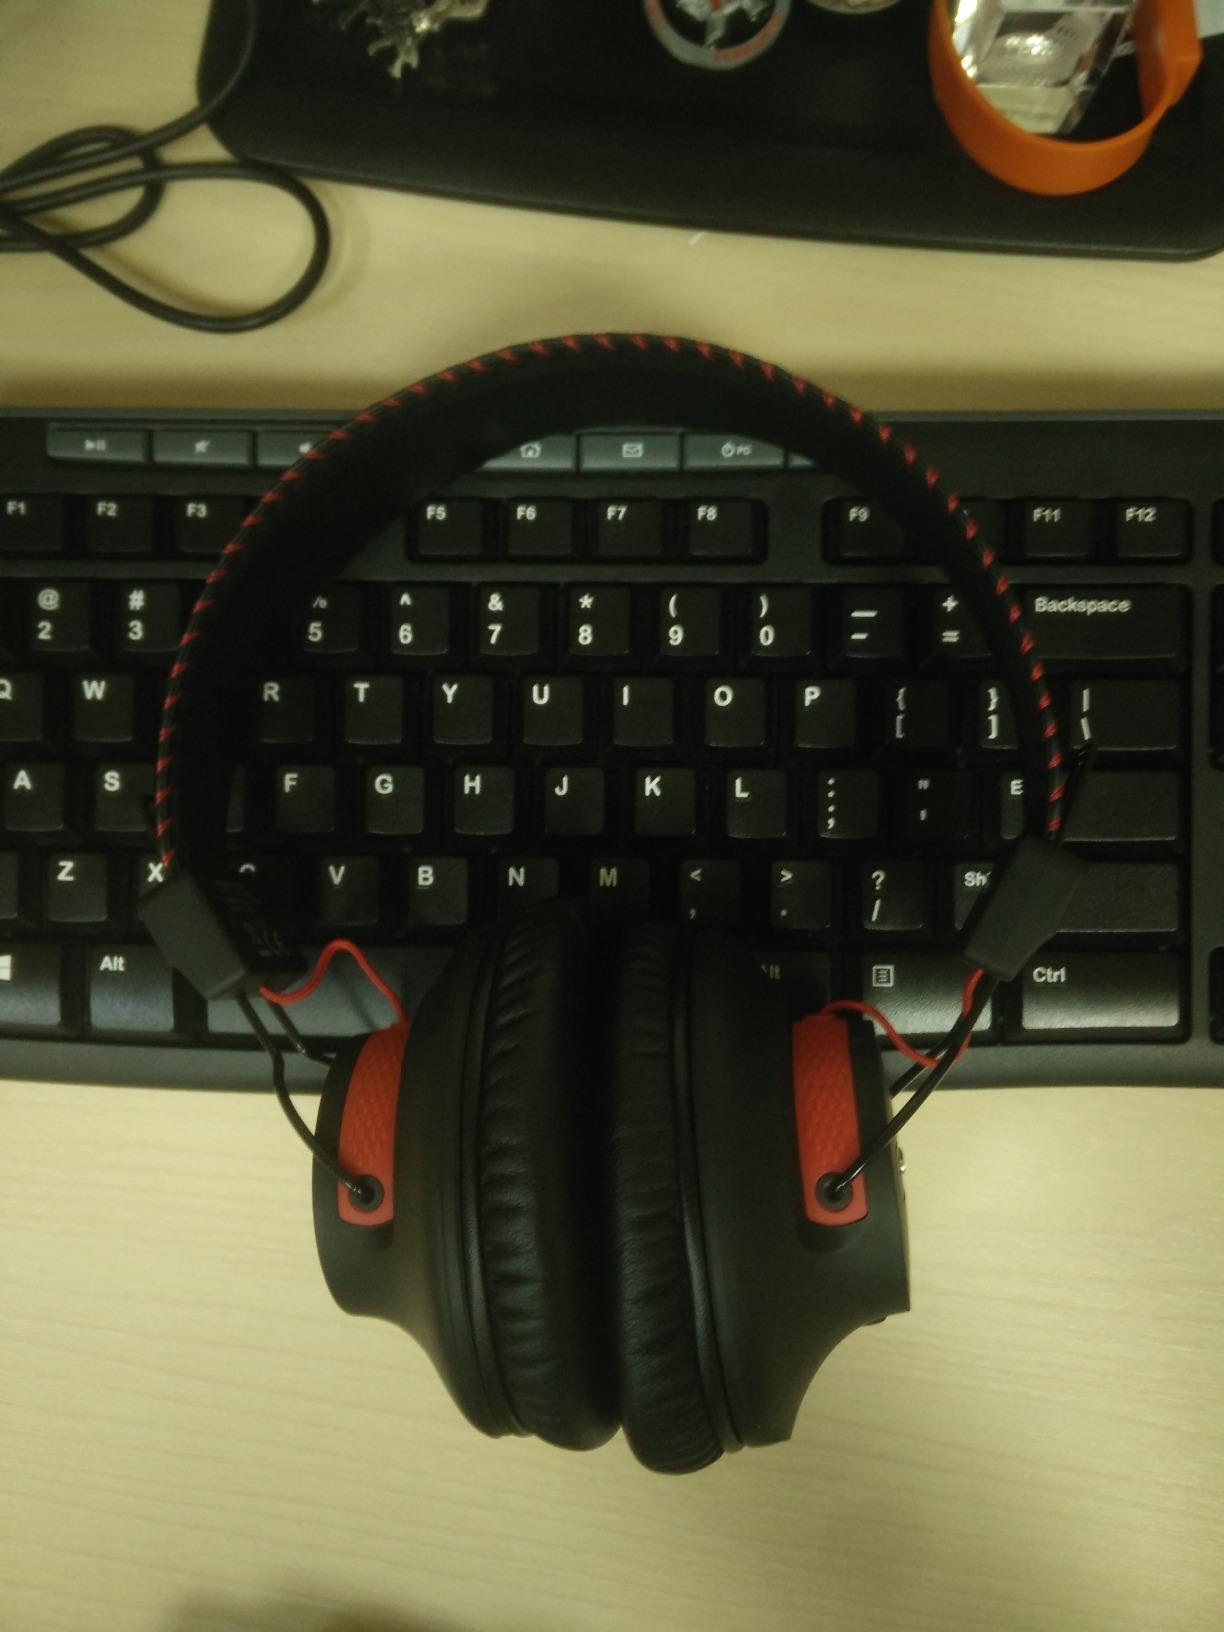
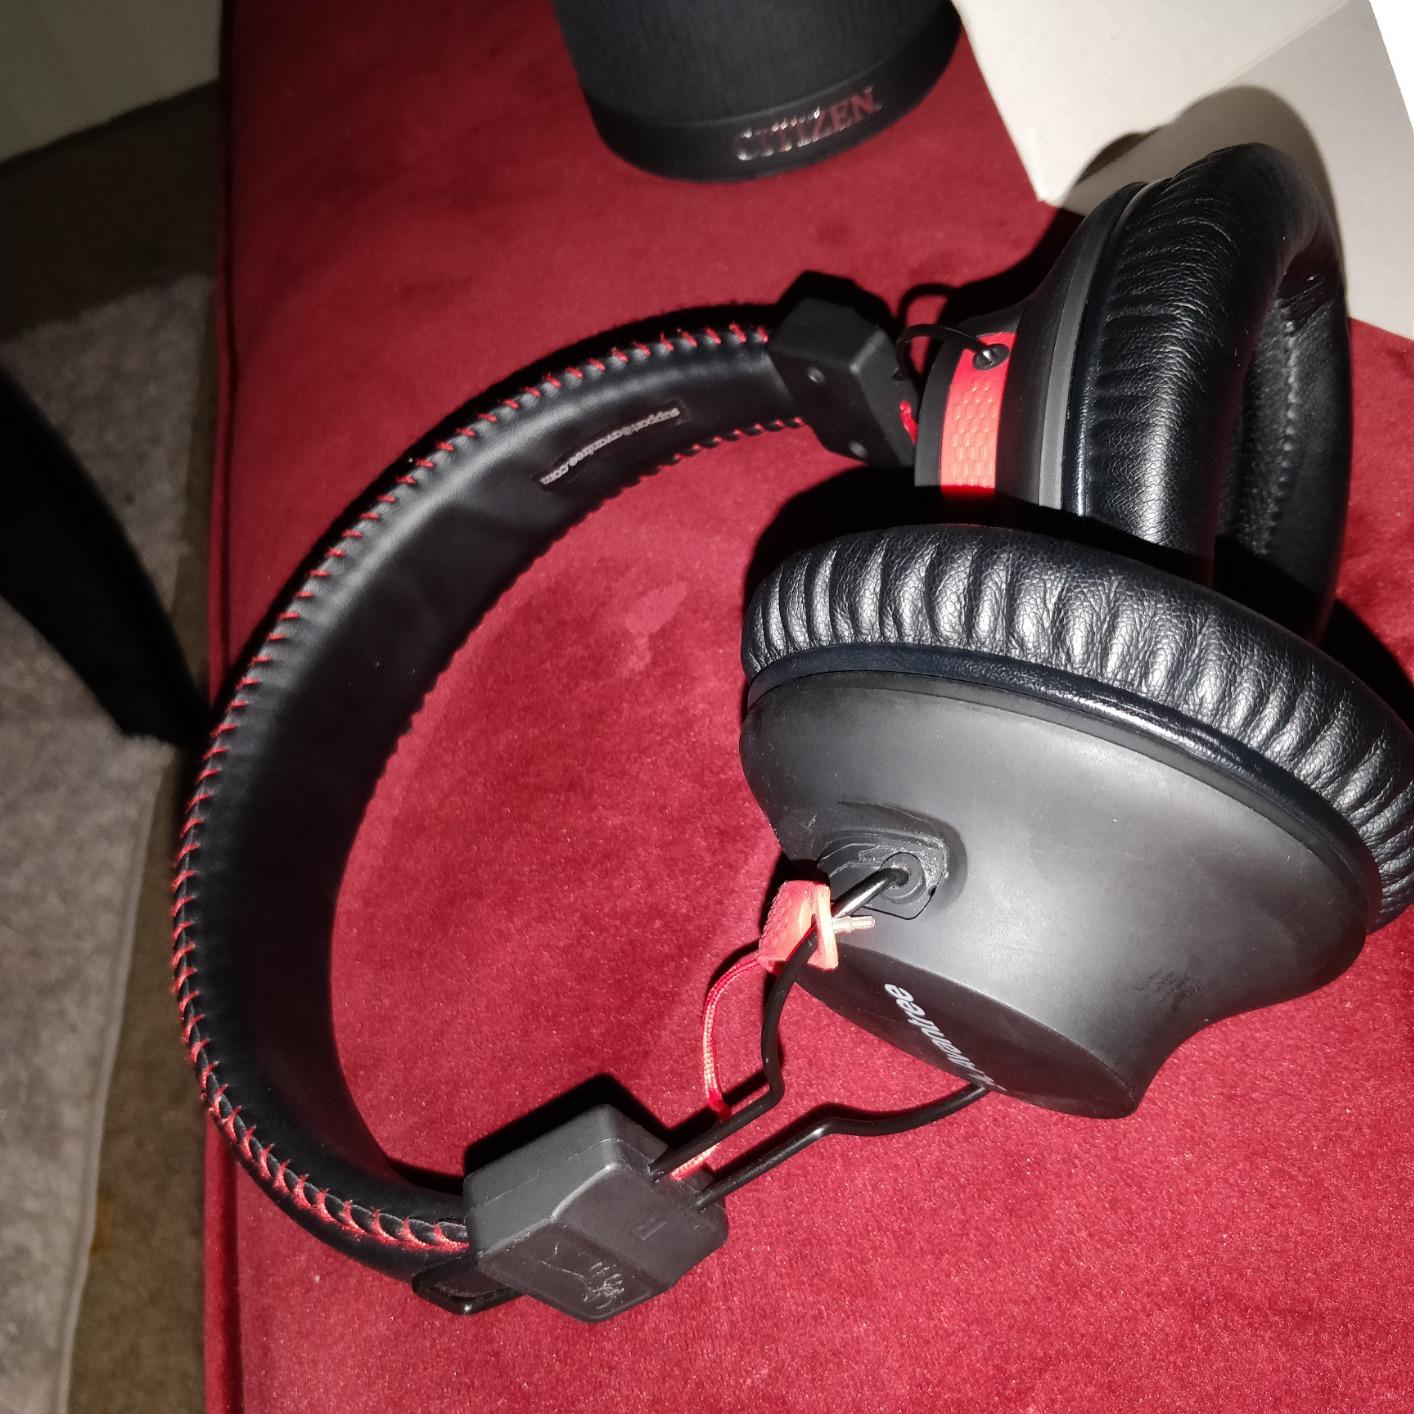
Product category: headphones
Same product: yes